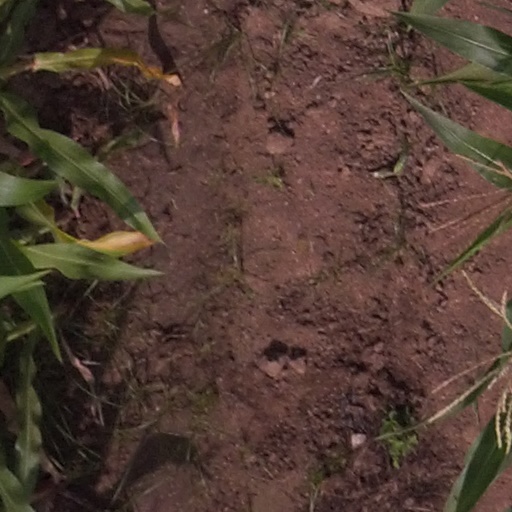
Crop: maize; corn